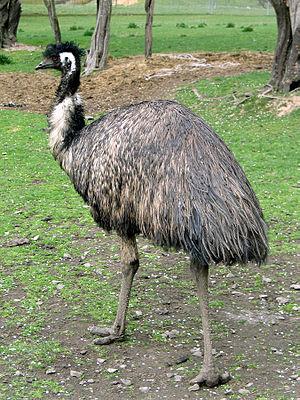
L’Émeu d’Australie est la seule espèce encore vivante de nos jours de la famille des dromaiidés. Pouvant atteindre deux mètres de haut, c'est aussi, par sa taille, le deuxième plus grand oiseau du monde actuel derrière les deux autruches. Cet oiseau brun, au plumage original, est commun sur presque tout le territoire australien bien qu'il évite les régions trop densément peuplées, les zones trop humides ou trop sèches. Il peut voyager sur de grandes distances d'un bon pas et si besoin courir à 55 km/h. Ce sont des oiseaux nomades capables de parcourir de nombreux kilomètres à la recherche d'une nourriture variée à base de plantes et d'insectes.